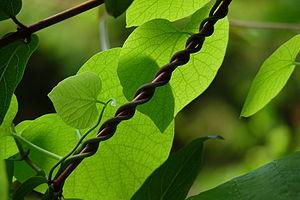
Aristoloche siphon